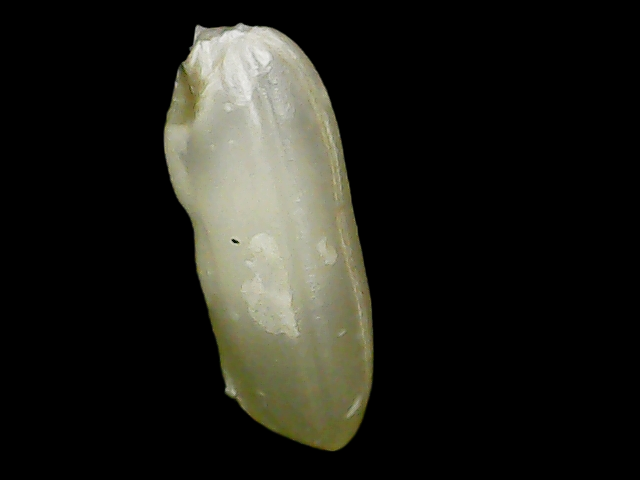
Rice variety: Binadhan24